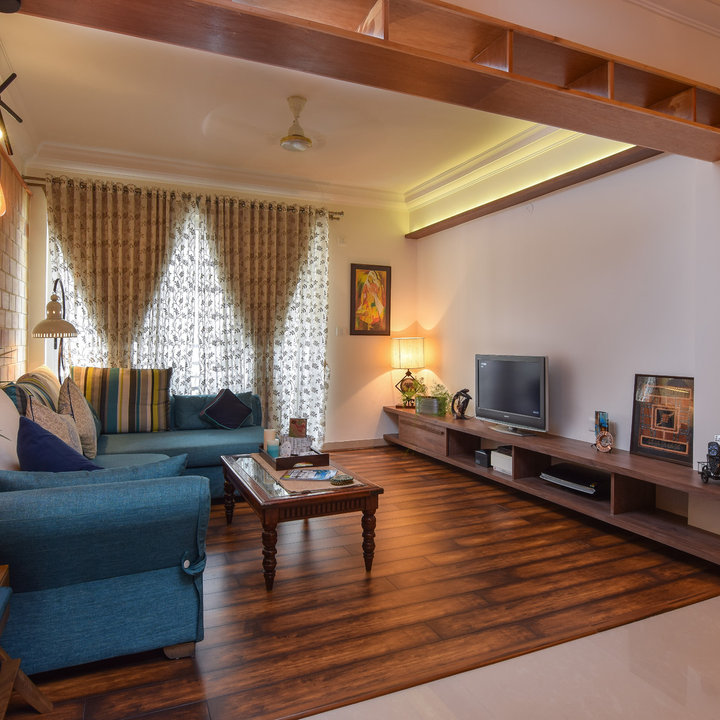
Style: Industrial